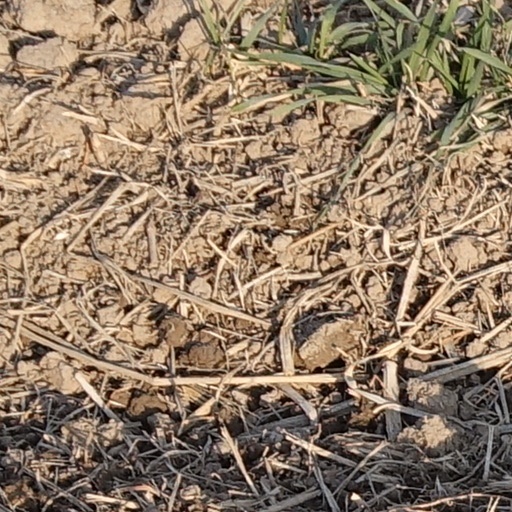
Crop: wheat